Influence of French on English

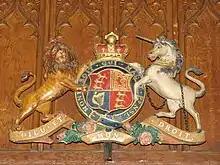
The Royal arms of the United Kingdom: "Honi soit qui mal y pense" and "Dieu et mon droit"

During Harold Godwinson's visit to Normandy in 1064, he was captured by Guy I, Count of Ponthieu and handed over to William, who used Harold to subdue Conan, the count of Brittany. A condition of Harold's release was that he promised to become William's vassal and prepare the way for Norman rule of England. Thus, William felt wronged when Harold was crowned Harold II of England in January 1066.